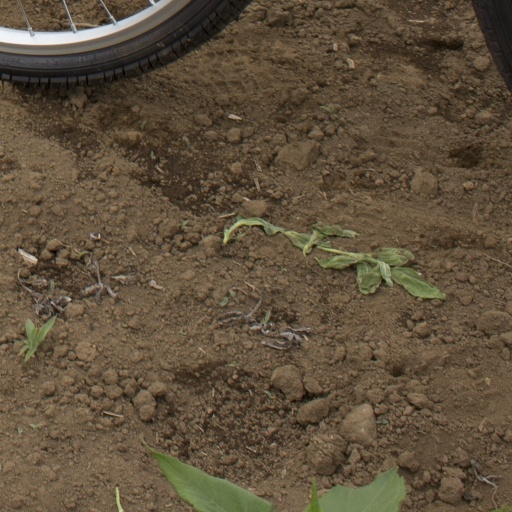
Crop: Jerusalem artichoke